Museum Koenig Bonn

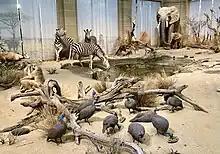
African savannah animals in the central hall

The building was designed by Gustav Holland, who probably modeled the Museum Koenig after the Museum of Natural History in Berlin. Construction began in 1912, but the museum was not opened until 1934 due to World War I.